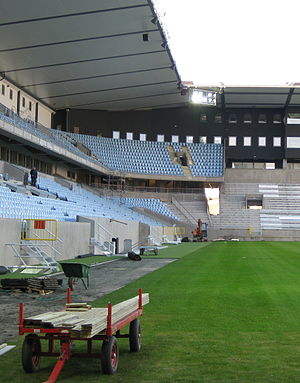
Stadion (Malmø)
Stadion under opførelse
Stadion er et fodboldstadion i Malmø som har været Allsvenskanholdet Malmö FFs hjemmebane siden 2009.